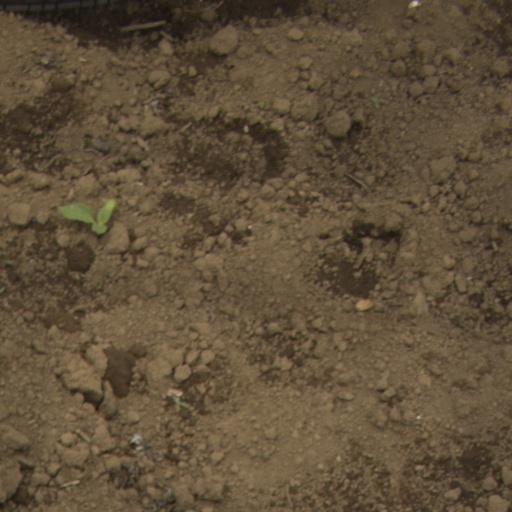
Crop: Jerusalem artichoke